Tikipunga

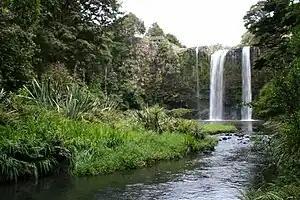
Whangārei Falls

Tikipunga is one of the biggest suburbs in Whangārei, New Zealand. It is in the north-east part of the city and has the landmark Whangārei Falls nearby.